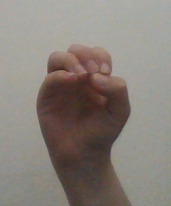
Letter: ha